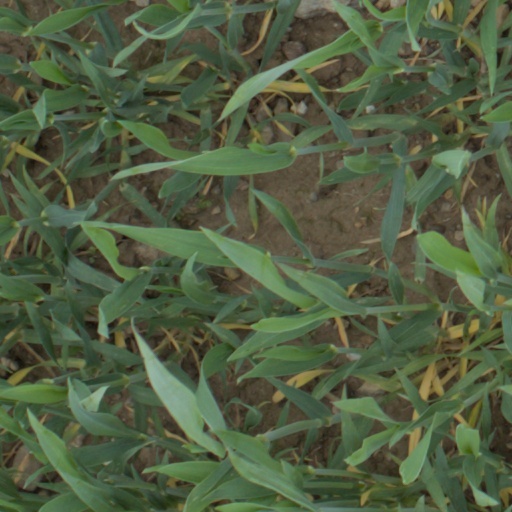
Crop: wheat